Tenna, Switzerland

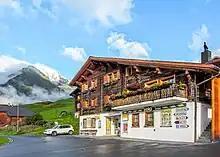
Tenna's Volg Mini store, post office, and PostAuto stop

Agriculture is the largest economic activity in Tenna, particularly hay harvesting for which there are government subsidies. There is just one cattle farm left in the village and it produces dairy and beef products.